Averroes's Search

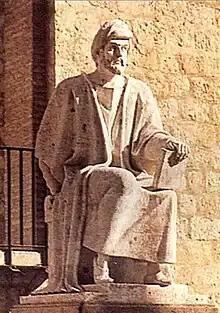
Statue of Averroes in Cordoba

"Averroës's Search" (original Spanish title: "La Busca de Averroes") is a 1947 short story by the Argentine writer Jorge Luis Borges. Originally published in the magazine "Sur", it was later included in his second anthology of short stories, "El Aleph".